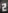
Number: 2